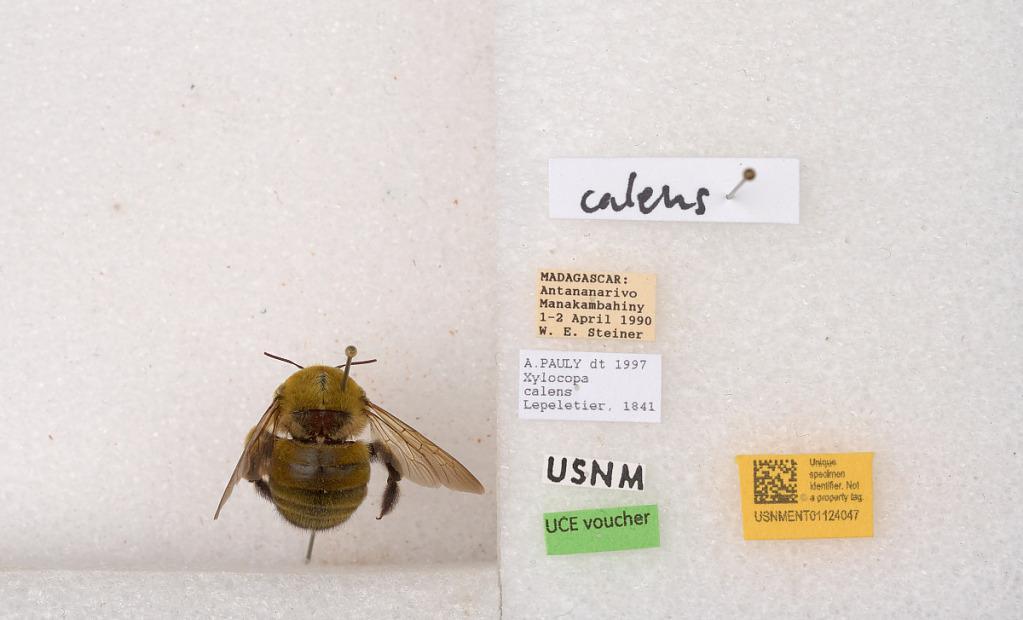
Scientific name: Xylocopa (Koptortosoma) calens Lepeletier
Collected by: W. Steiner
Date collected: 1990-4-1
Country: Madagascar
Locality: Antananarivo, Manakambahiny
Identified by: Pauly